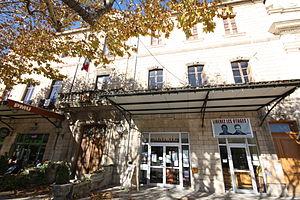
Mairie de Forcalquier
Cet article dresse une liste par ordre de mandat des maires de Forcalquier.
Forcalquier est une commune française située dans le département des Alpes-de-Haute-Provence, en région Provence-Alpes-Côte d'Azur. Jadis capitale d'un comté florissant, fondée au XIᵉ siècle, elle est maintenant chef-lieu d’arrondissement. Ses habitants sont appelés les Forcalquiérens.